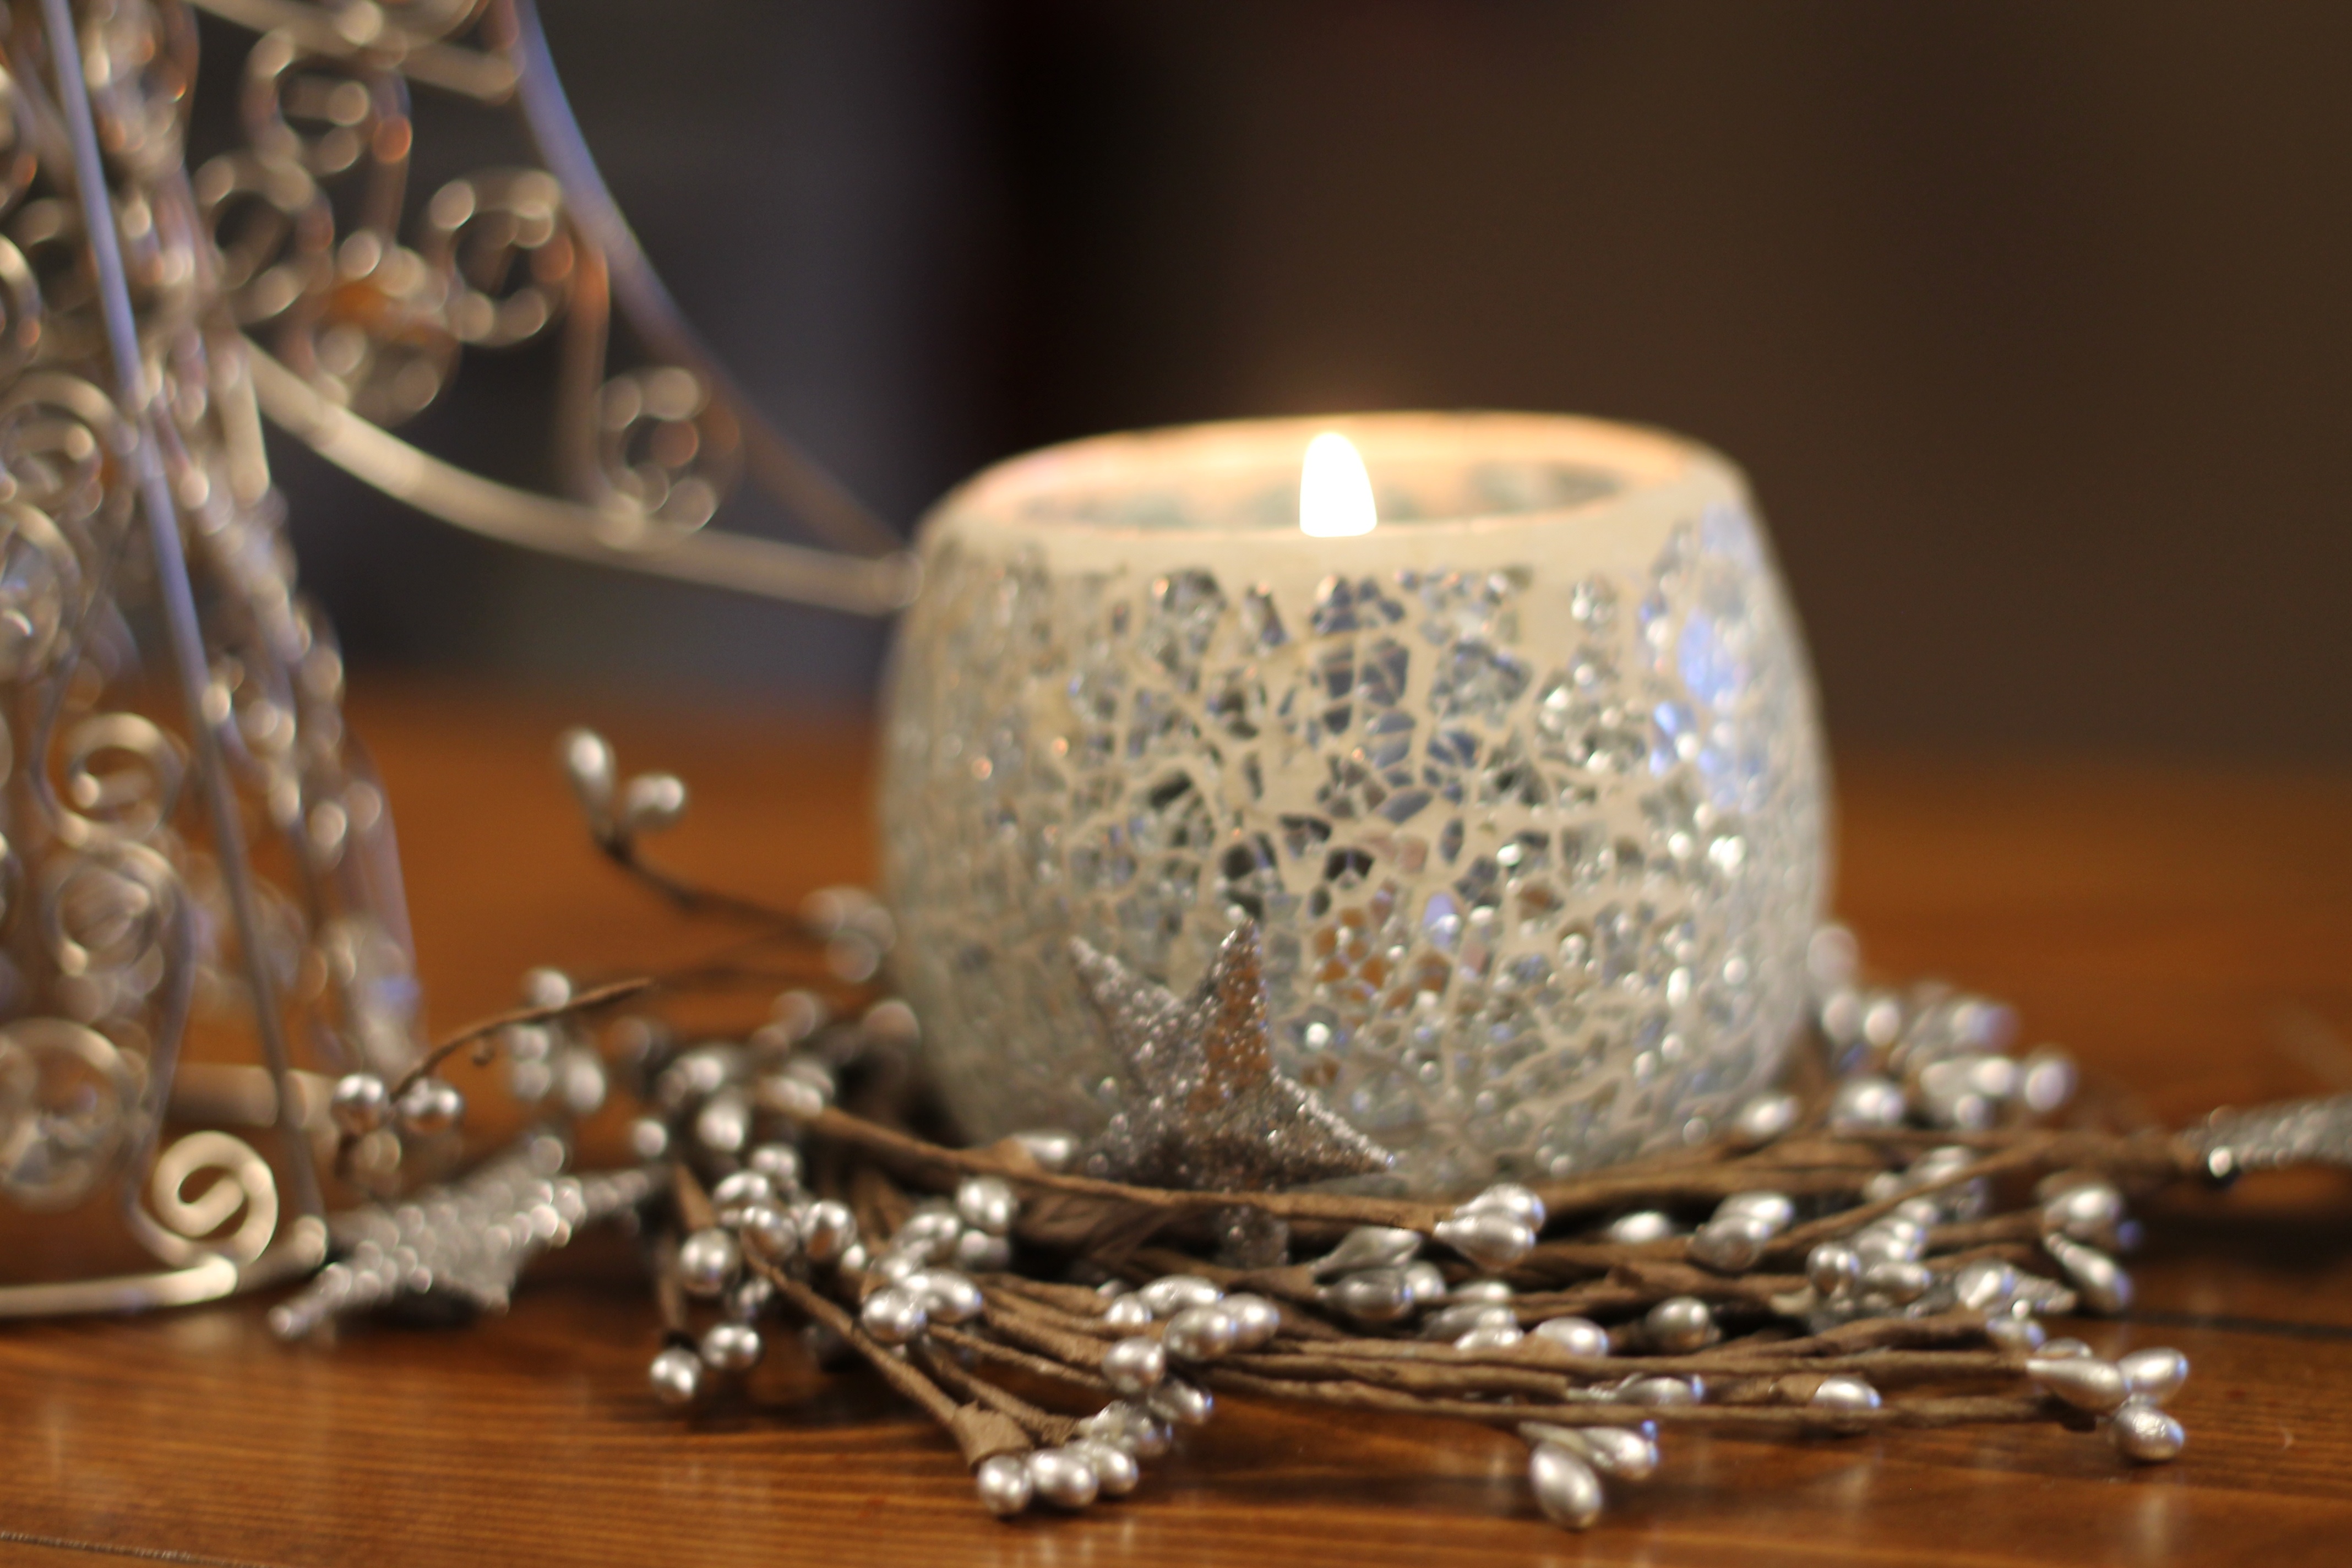
candle, lighting, christmas decoration, centrepiece